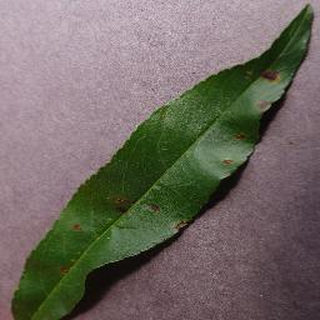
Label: peach_bacterial_spot